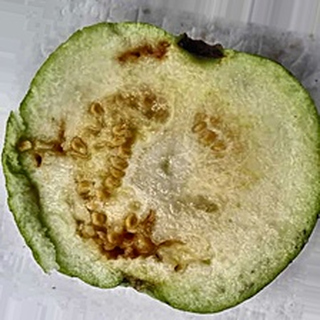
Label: guava_fruit_fly